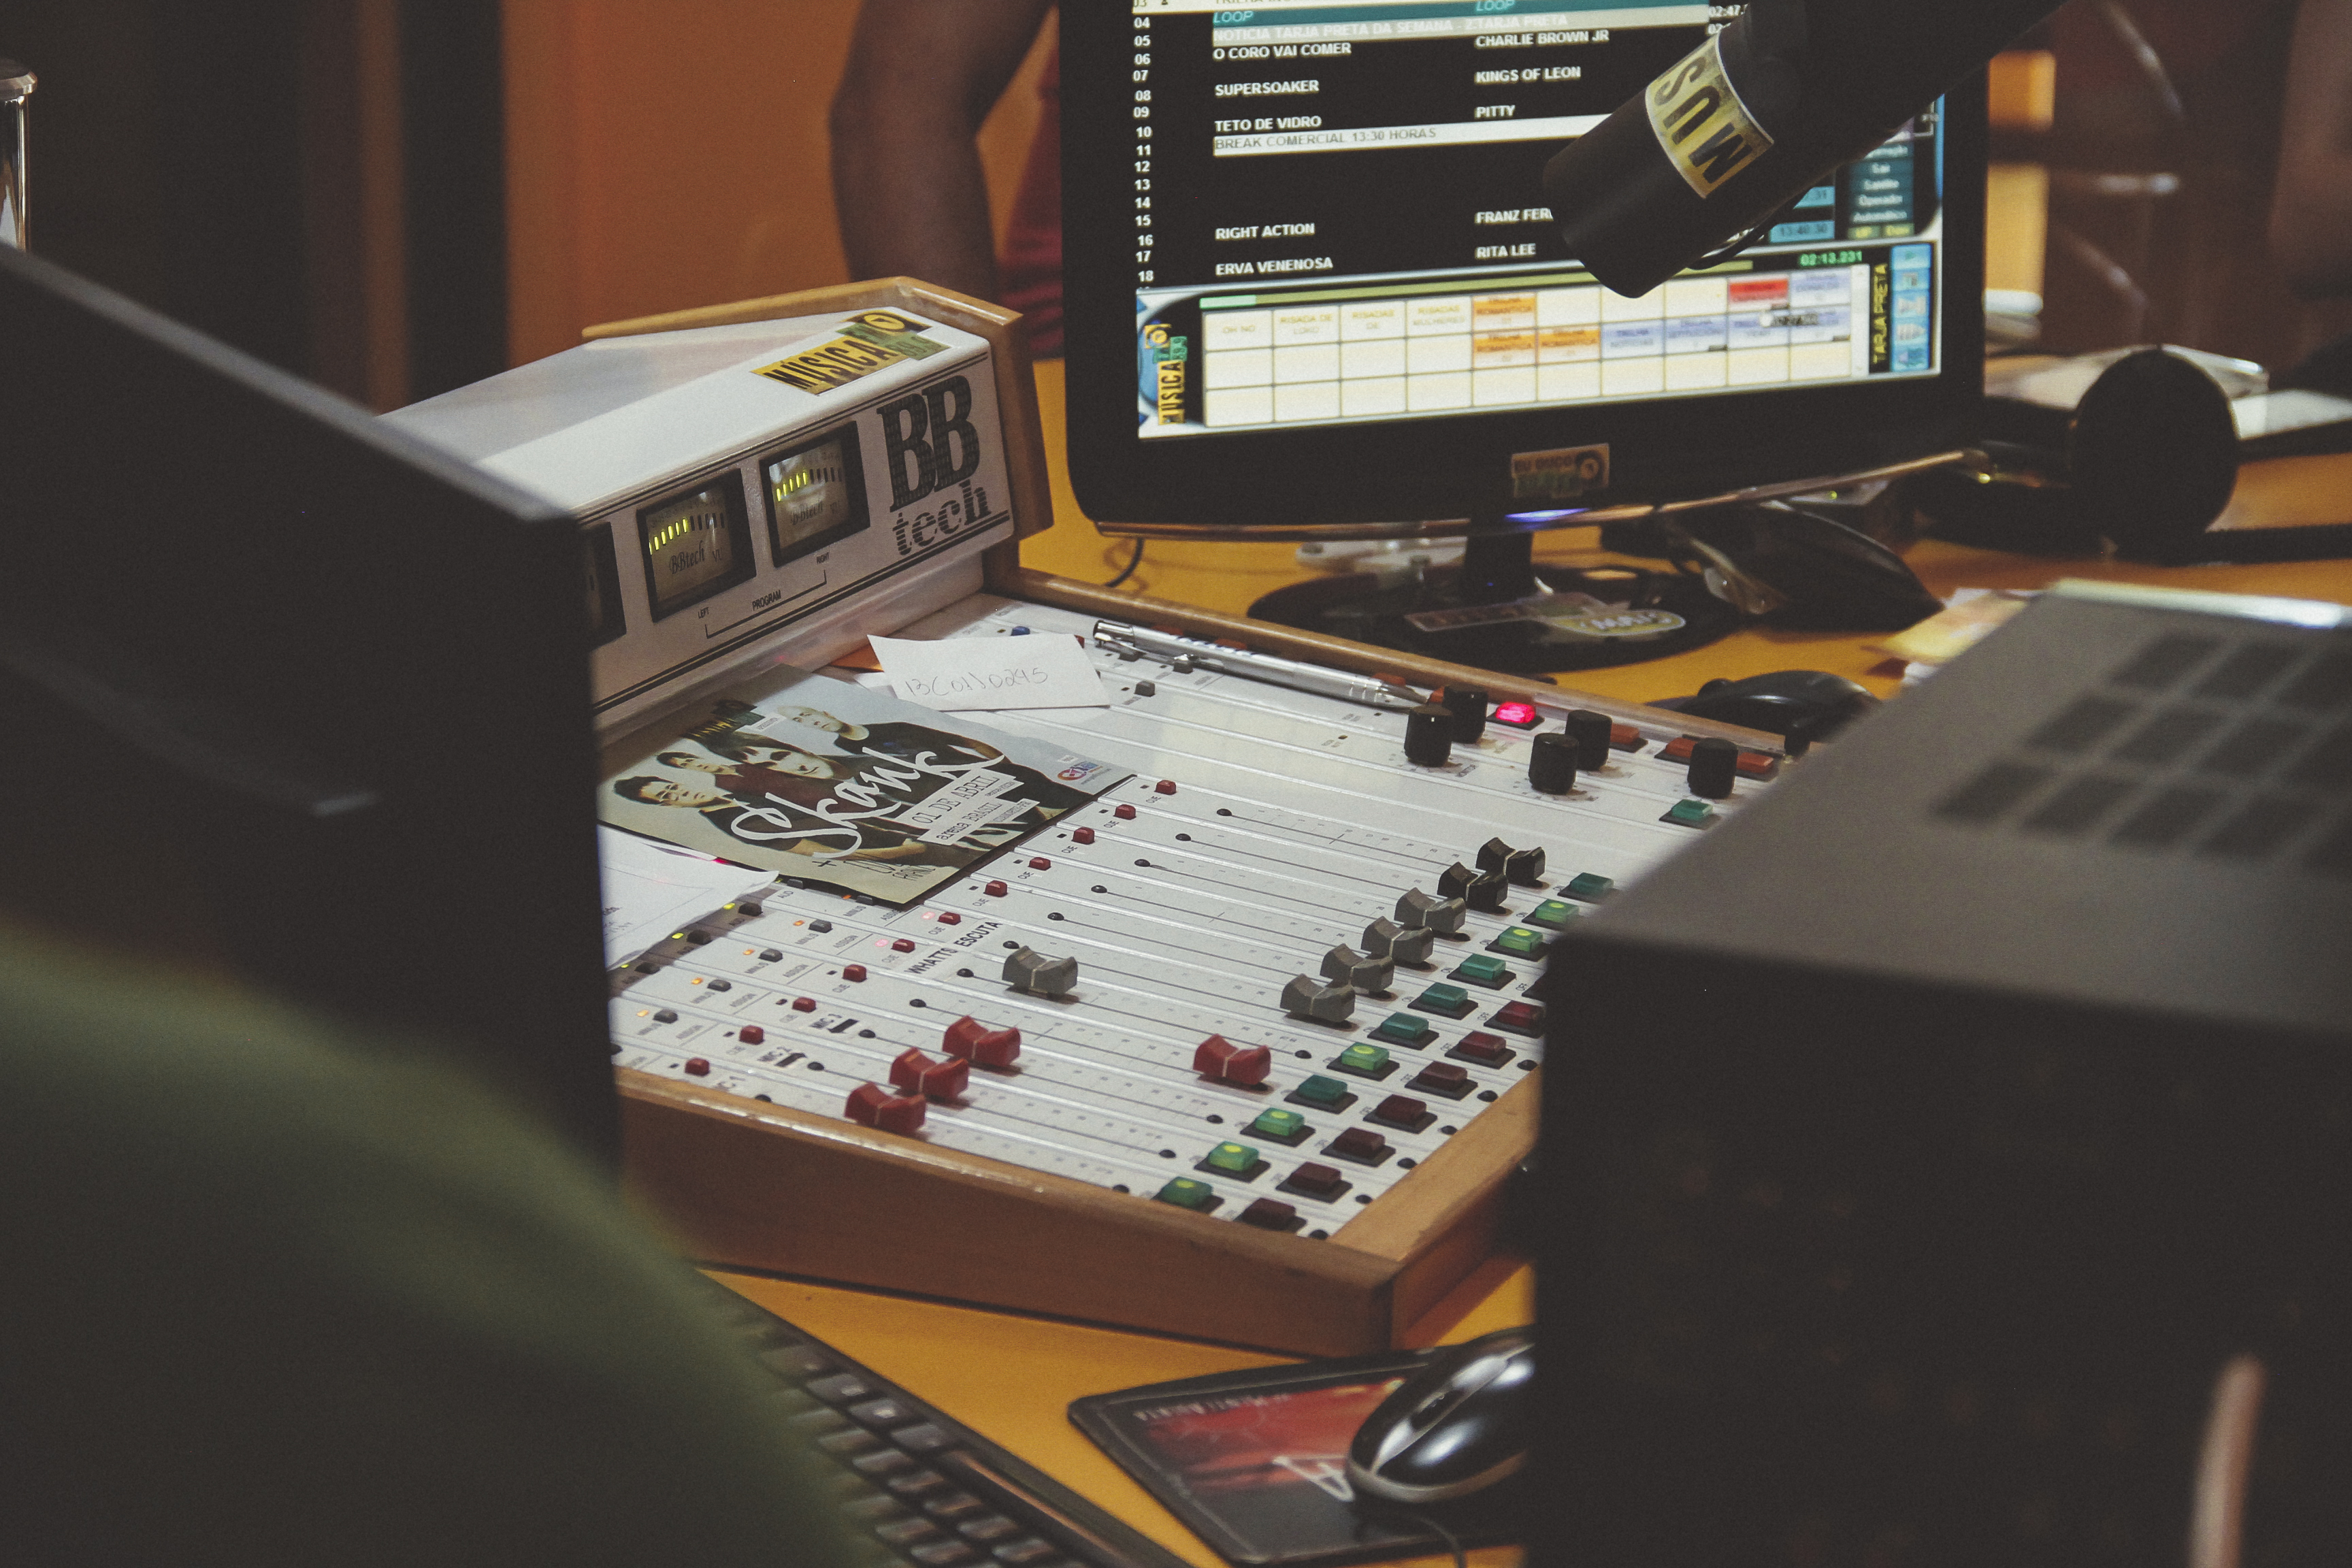
computer, music, board, keyboard, technology, mouse, equipment, microphone, studio, monitor, recording, audio, mixing, games, screenshot, levels